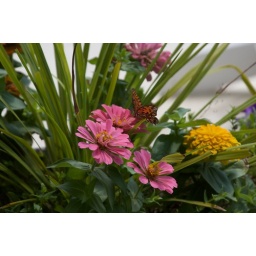
A butterfly on a flower near the Hammocks Clubhouse in Bald Head Island, North Carolina.